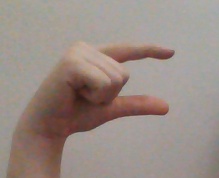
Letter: dal